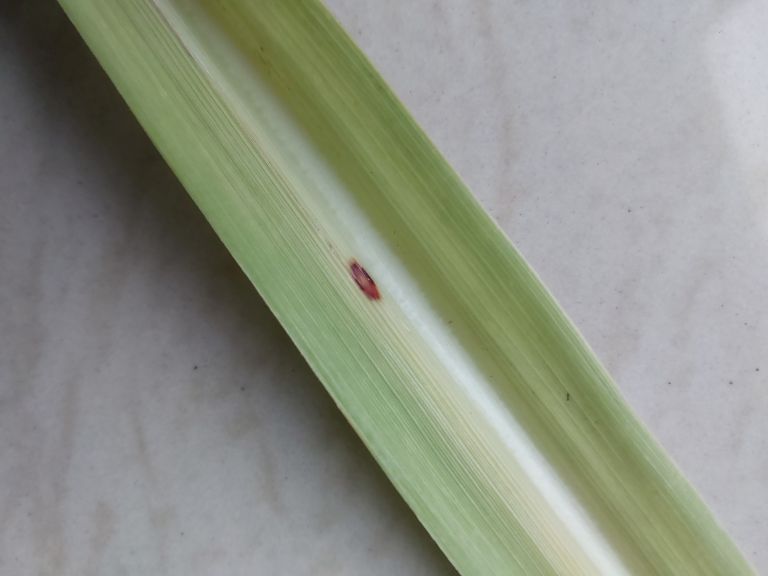
Label: Brown Spot